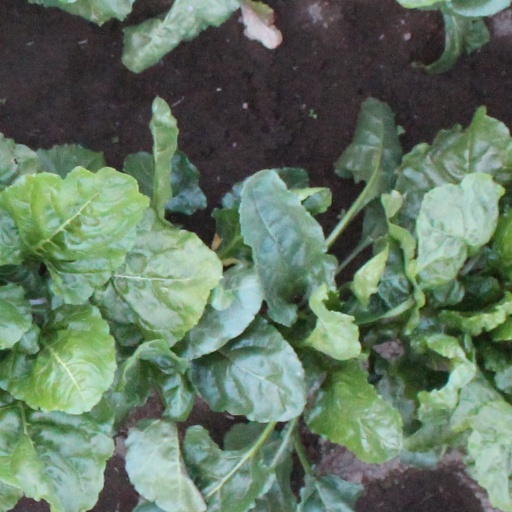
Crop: sugar beet